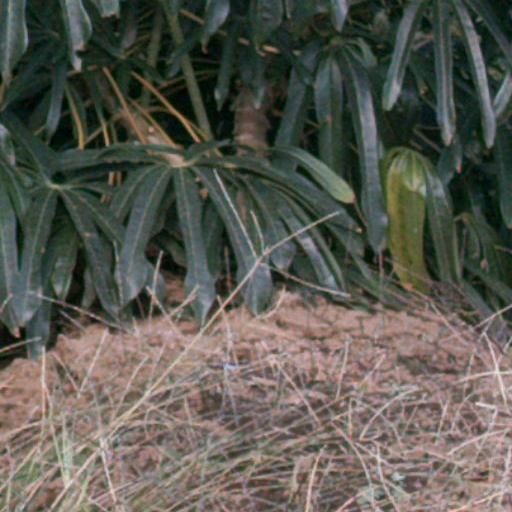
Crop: cassava